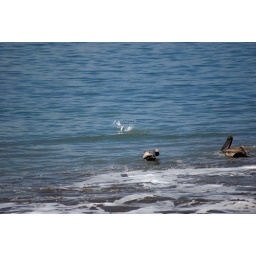
bird diving in the water for some lunch